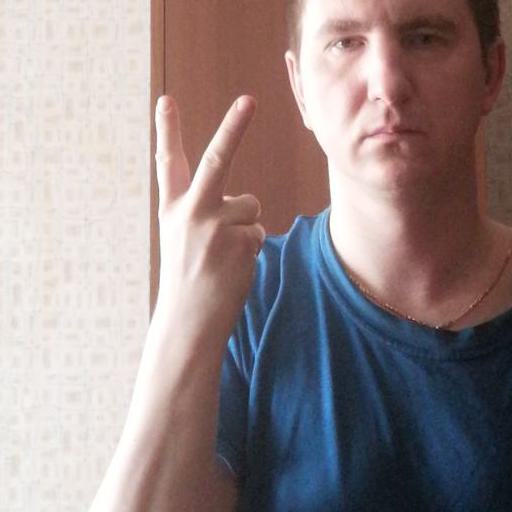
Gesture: peace_inverted